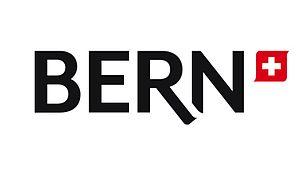
le logo de l'office de tourisme de Berne.
Berne est la capitale de facto de la Suisse, la capitale du canton homonyme et la cinquième plus grande ville de Suisse. Depuis 1848, Berne est la « ville fédérale », à savoir le siège permanent du gouvernement fédéral et de l'Assemblée fédérale suisses, mais pas des tribunaux fédéraux.